Pain in crustaceans

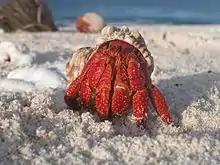
A hermit crab

Nociceptive responses are reflexes that do not change regardless of motivational priorities. In contrast, a painful experience may change the motivation for normal behavioural responses, thereby indicating a plastic response to an aversive stimulus, rather than a simple reflex response.